Kate Pullinger

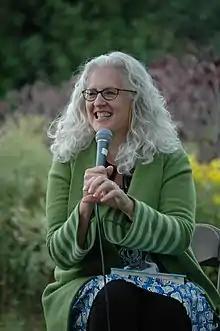
Pullinger at the Eden Mills Writers' Festival in 2014

Kate Pullinger is a Canadian novelist and author of digital fiction, and a professor of Creative Writing at Bath Spa University, England.